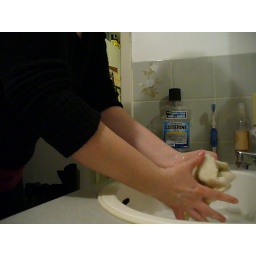
Day 45-hand felting in my bathroom sink